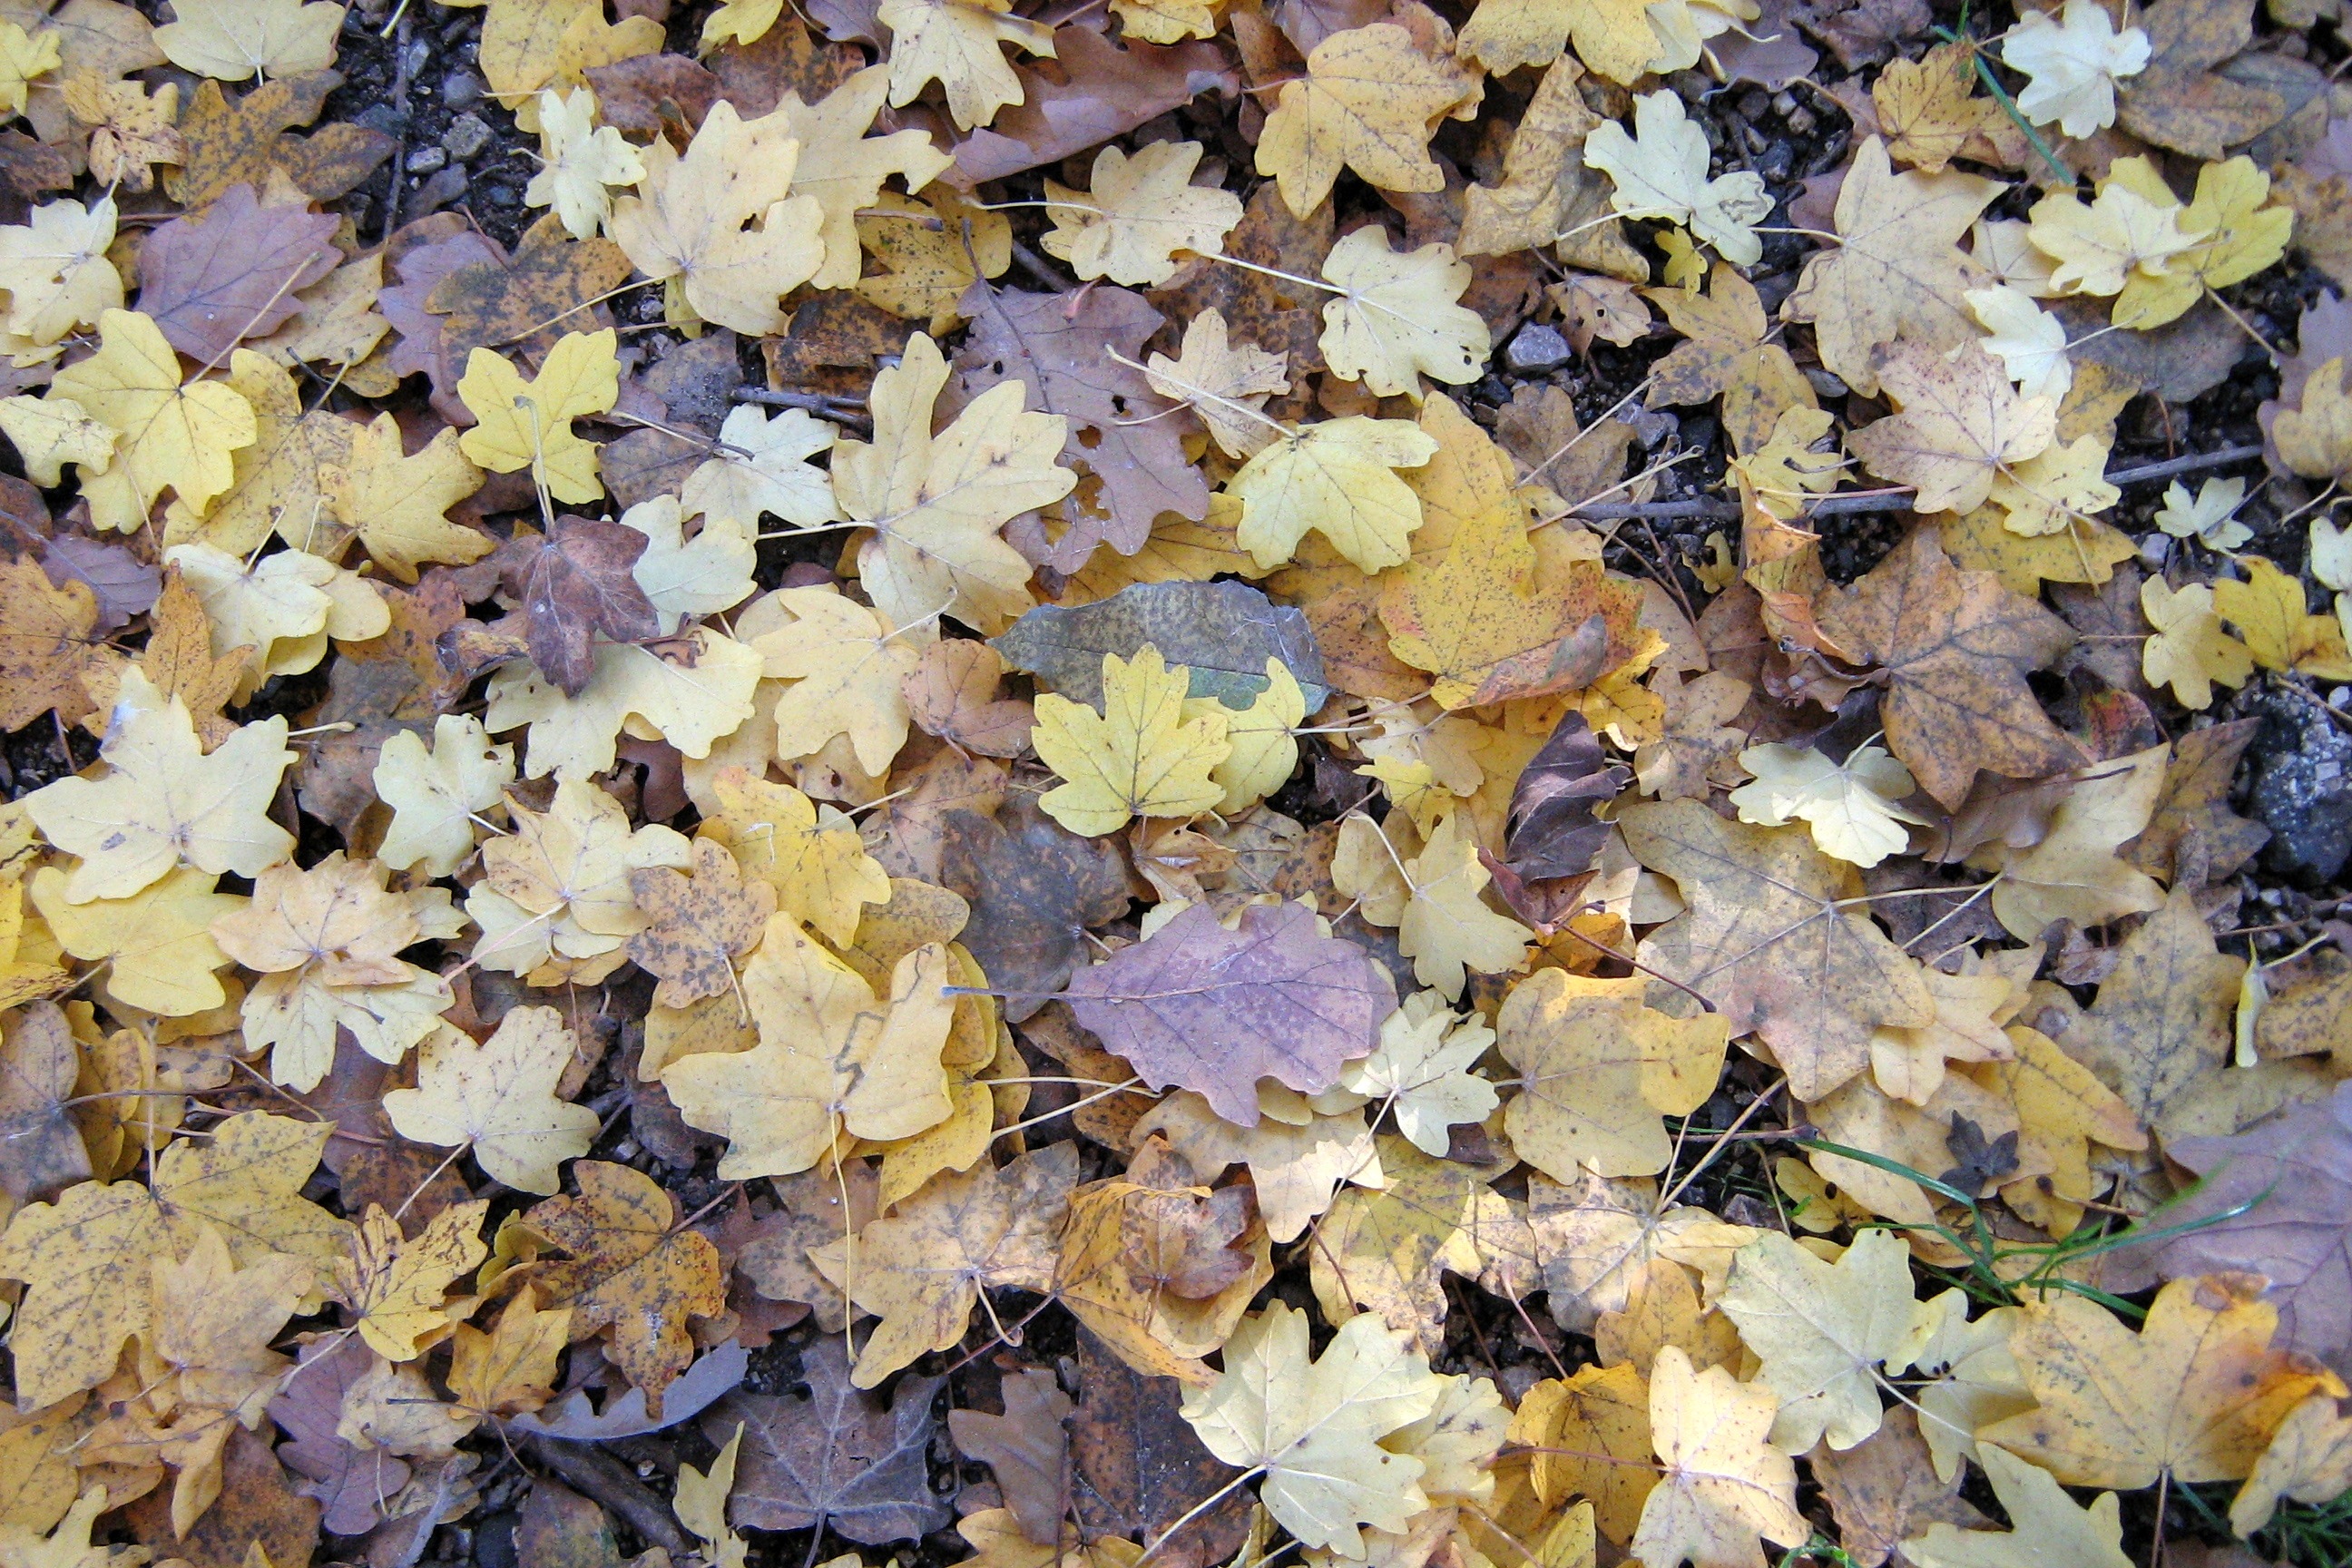
tree, nature, branch, plant, leaf, flower, petal, foliage, autumn, yellow, flora, season, seasons, flowering plant, woody plant, land plant